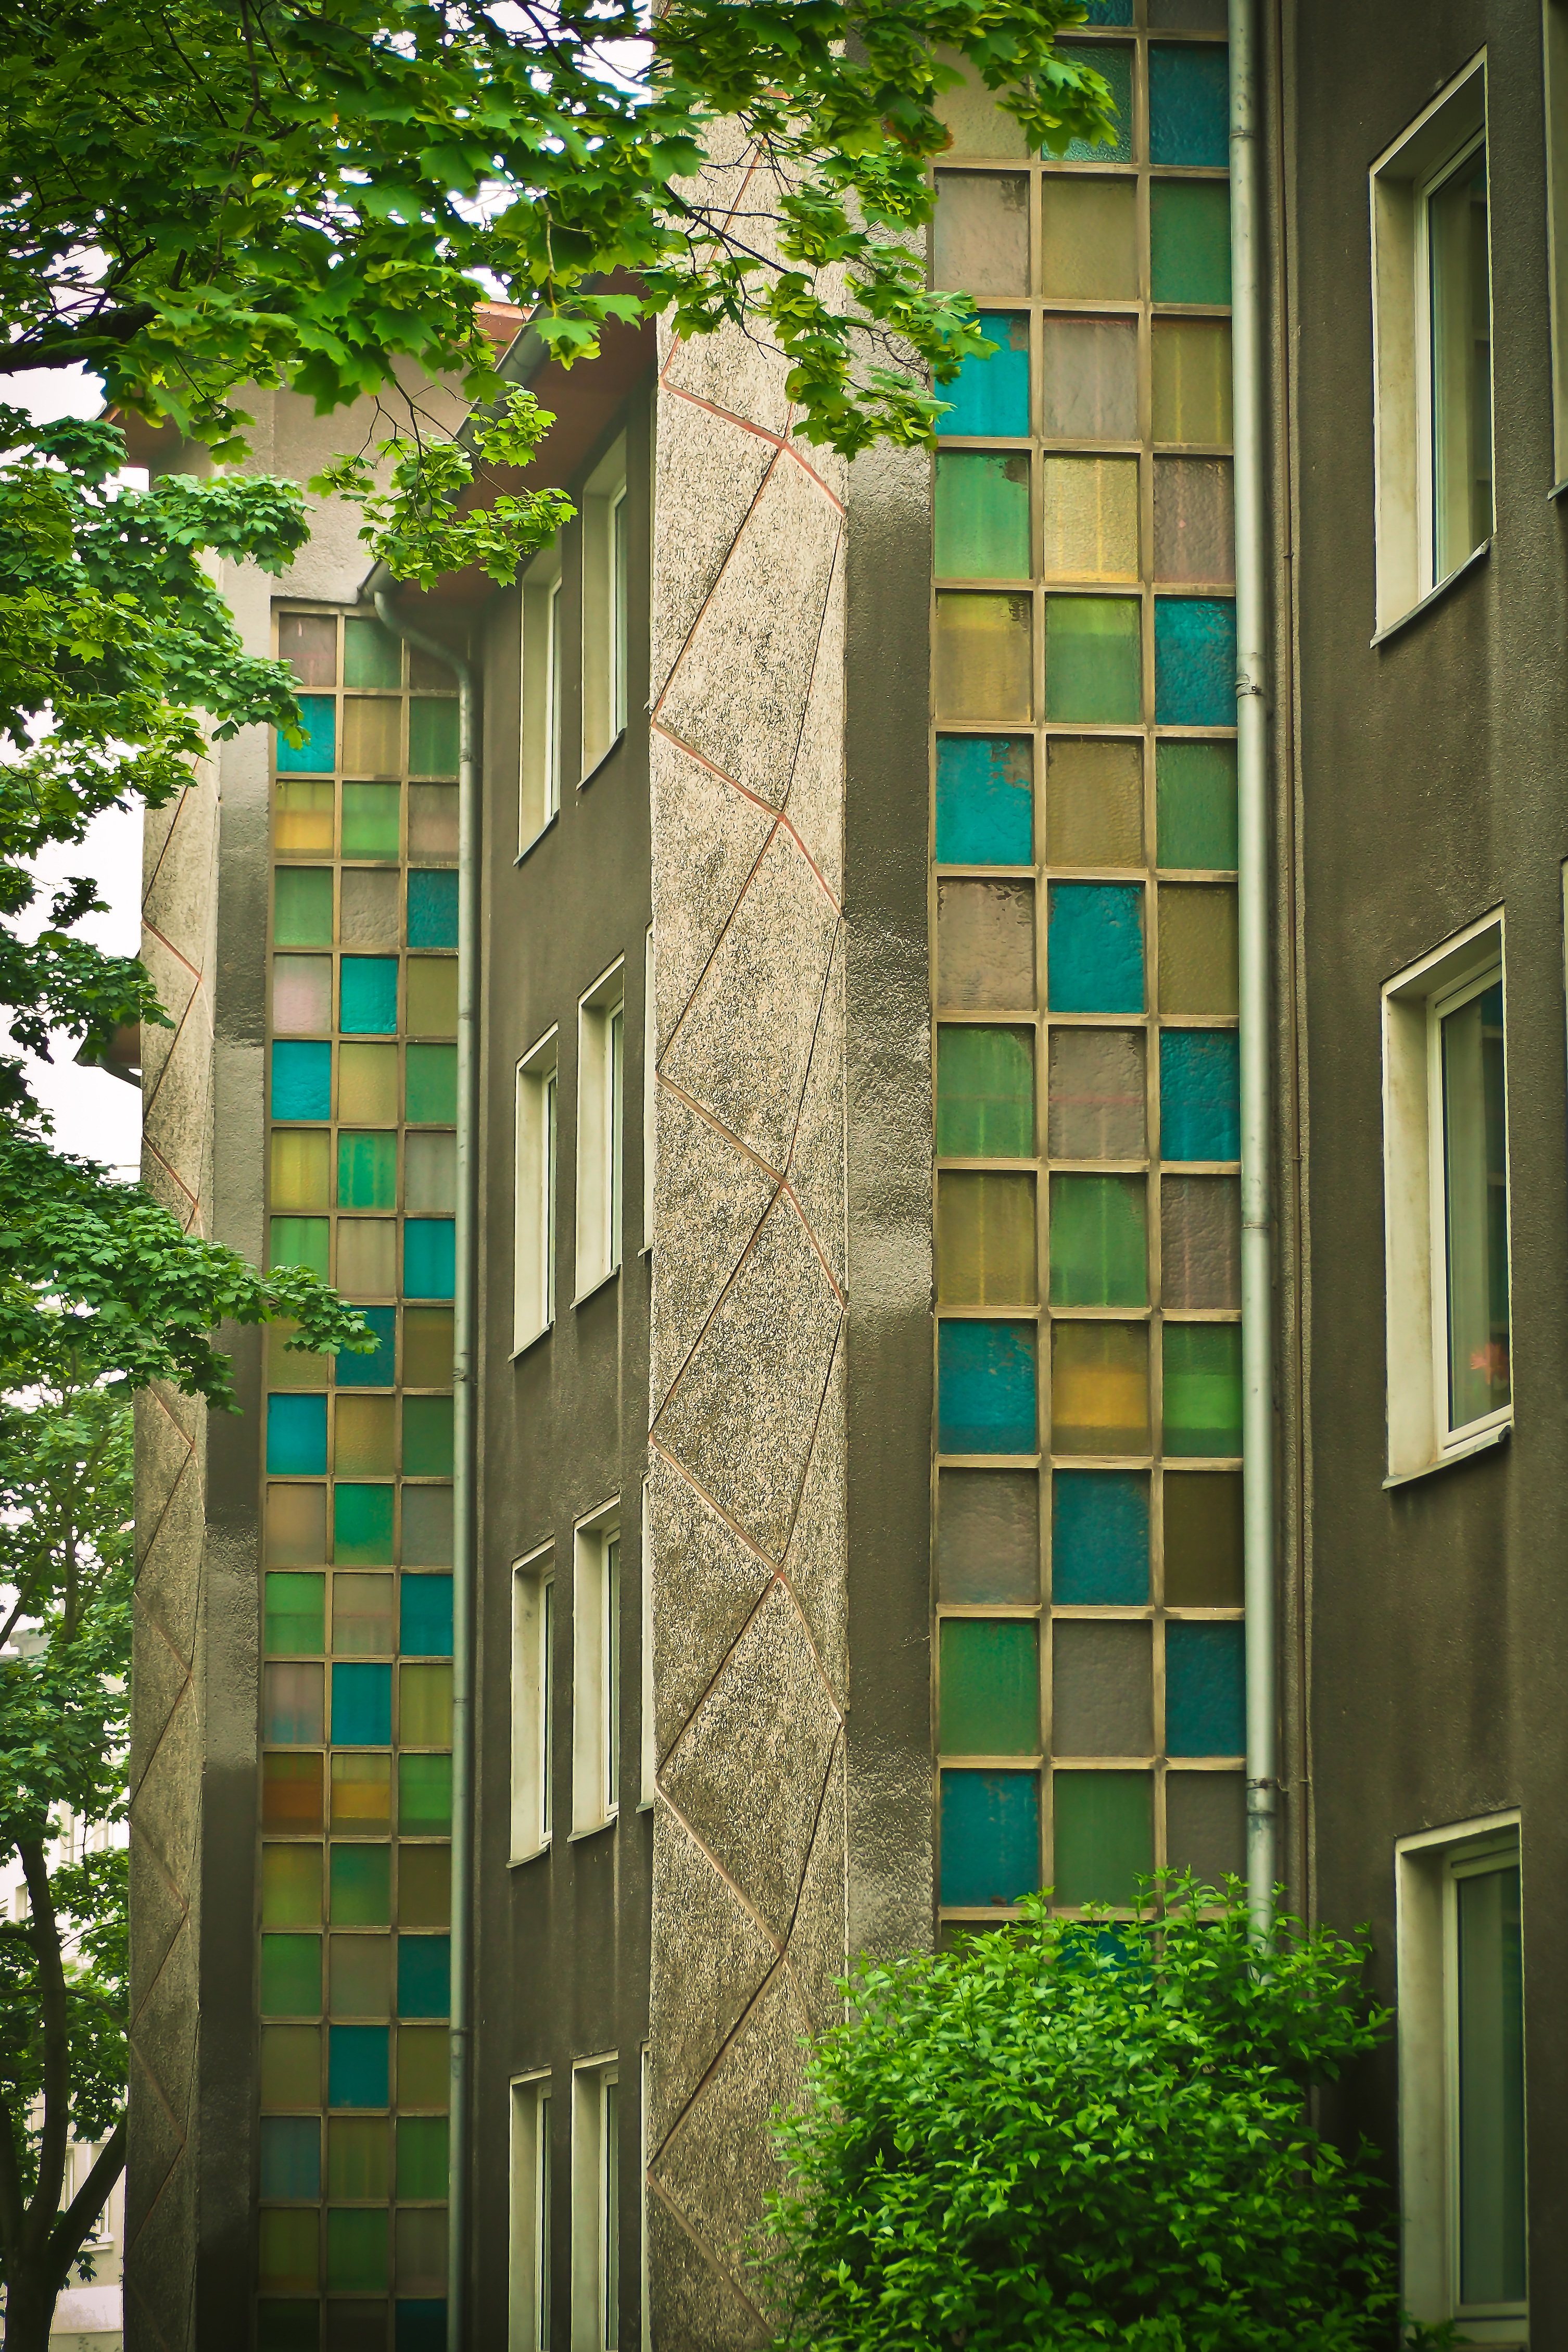
architecture, house, window, glass, building, old, home, wall, live, green, color, facade, tower block, interior design, neighbourhood, old window, glass blocks, seventies, dusseldorf, incidence of light, by looking, colorful glass, urban area, residential area, window covering